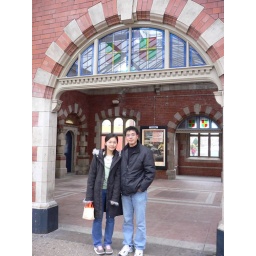
We took this photo at a train station when going to a beach in Newcastle.